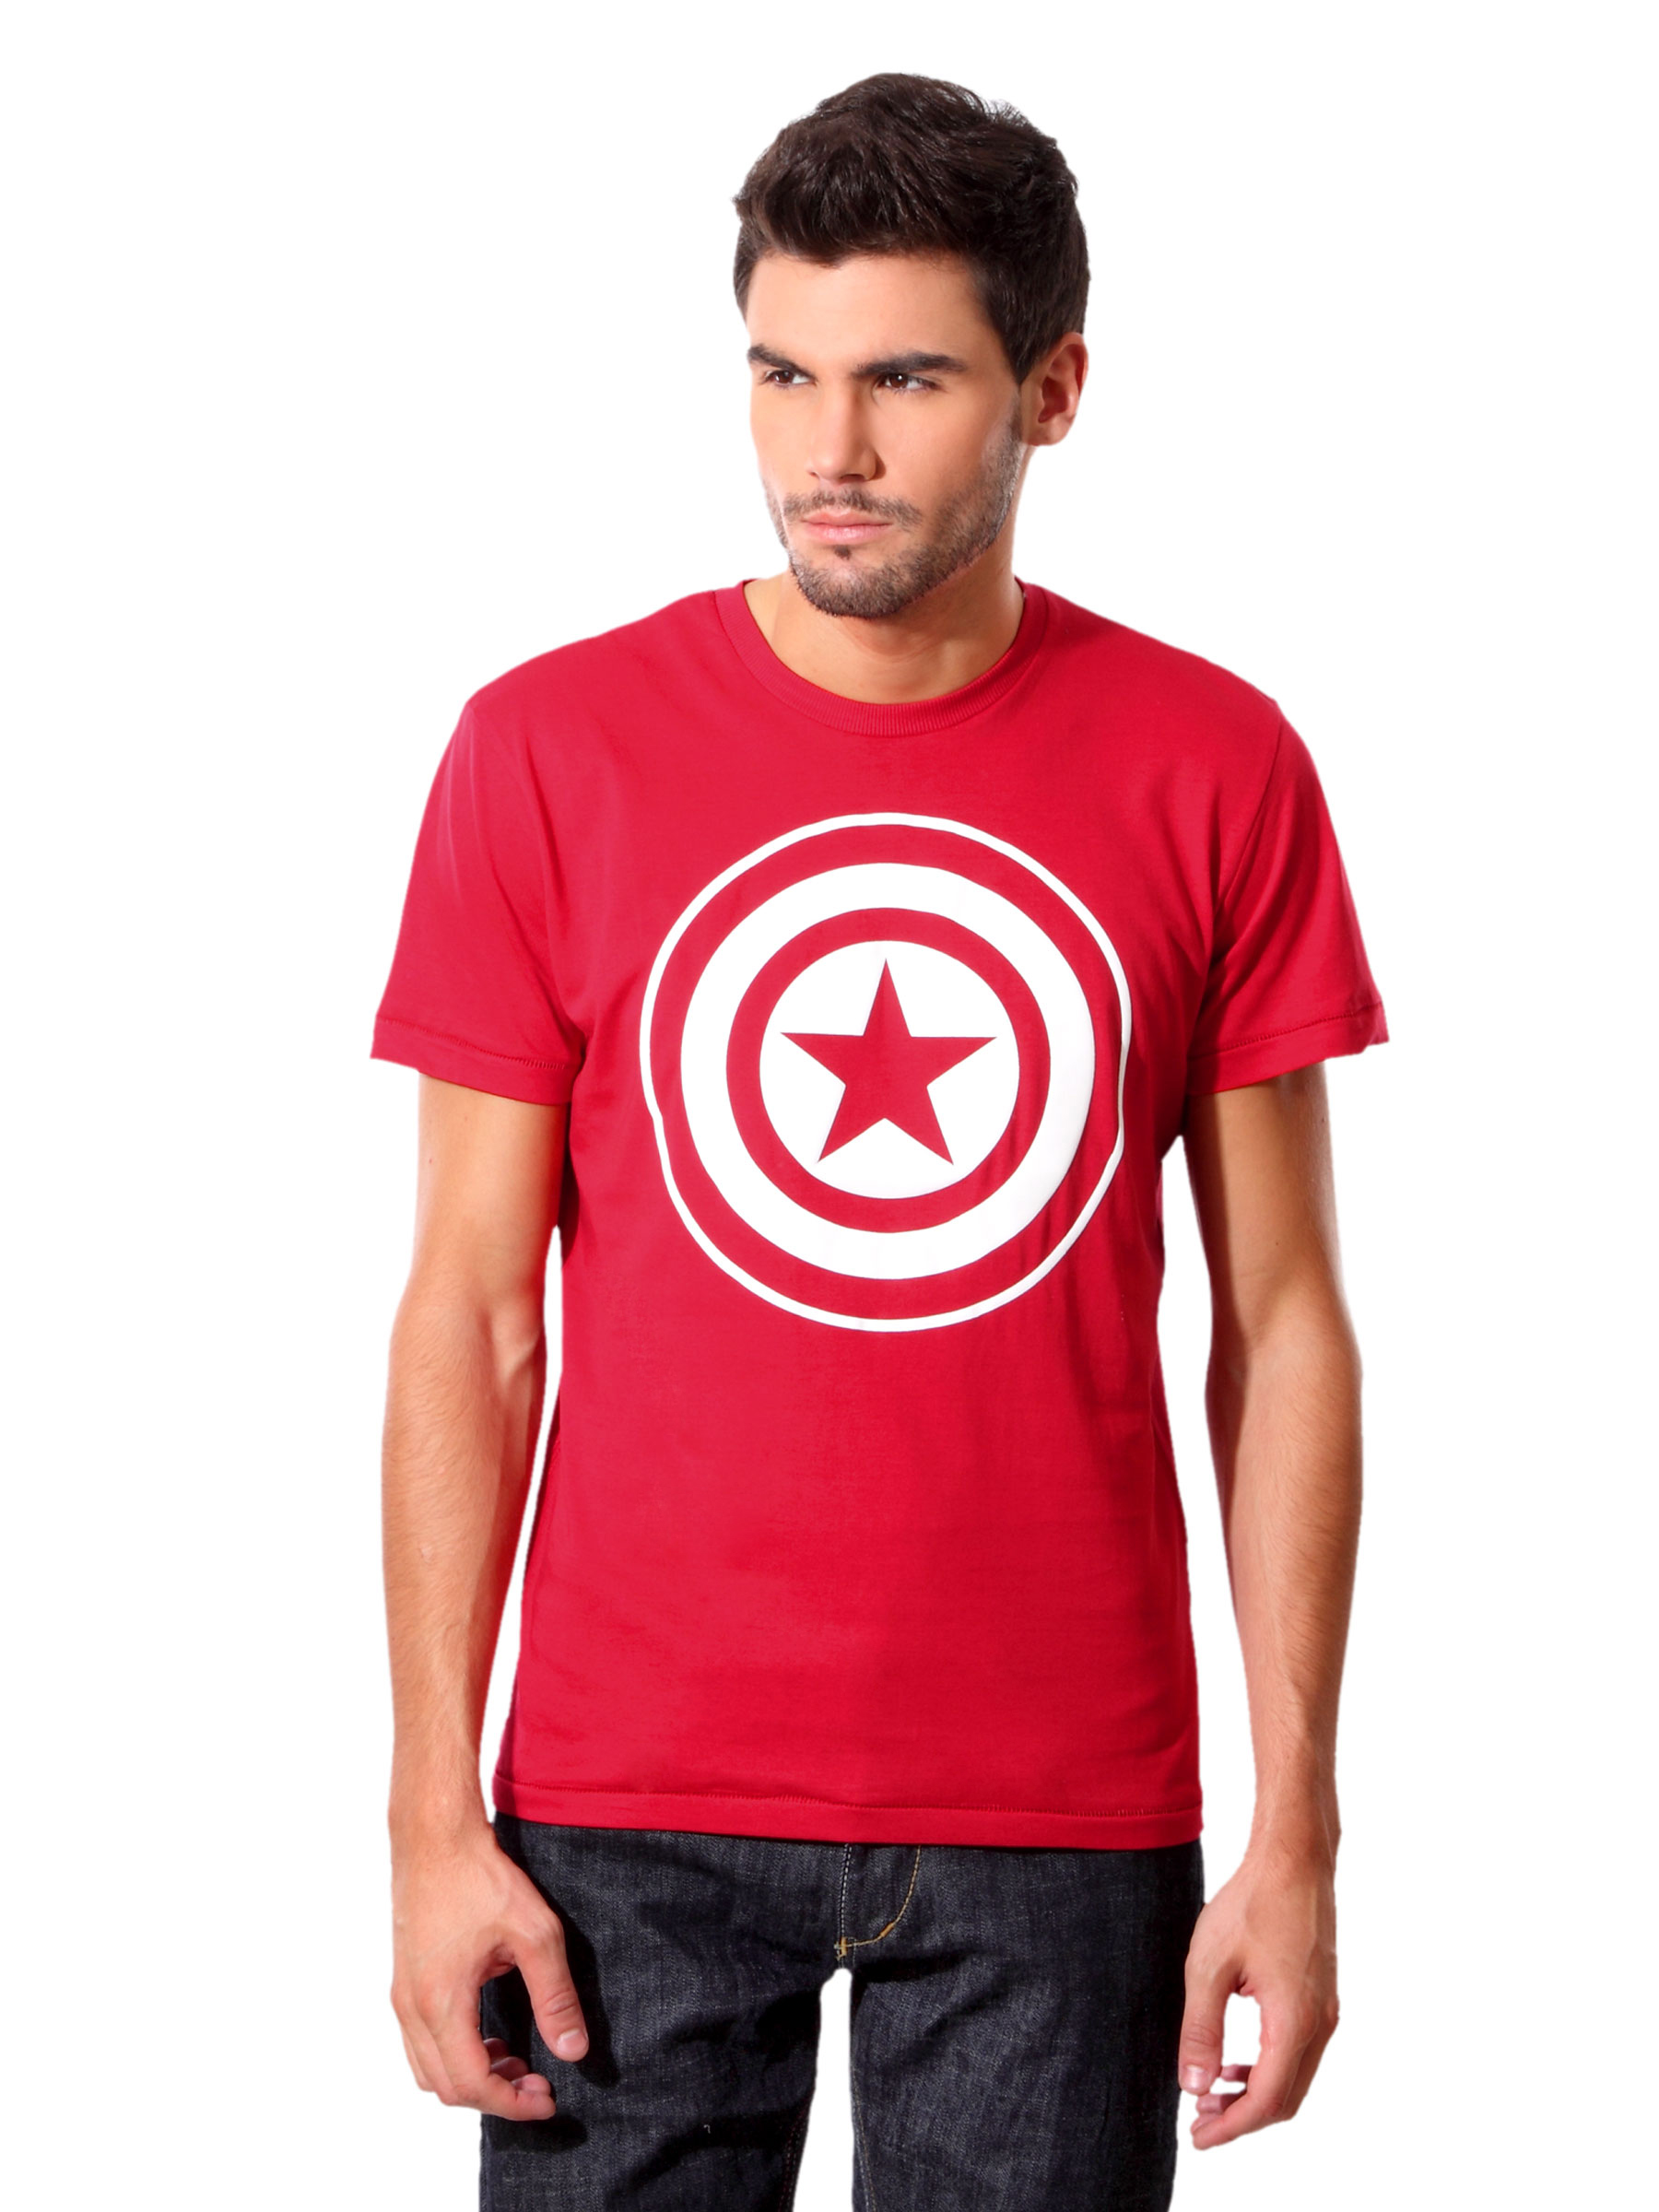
Marvel Men Red Printed T-shirt
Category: Apparel / Topwear / Tshirts
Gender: Men
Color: Red
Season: Summer 2012
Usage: Casual